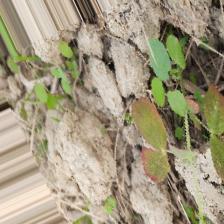
Label: Lentil Rust